Undergraduate gowns in Scotland

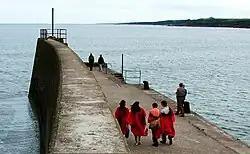
Gowned St Andrews undergraduates on the town pier

Undergraduate gowns are a notable feature of academic dress for students at the ancient universities in Scotland.